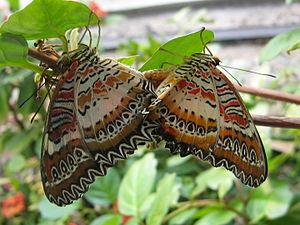
Cethosia est un genre de lépidoptères de la famille des Nymphalidae et de la sous-famille des Heliconiinae.